USS Mustin (DDG-89)

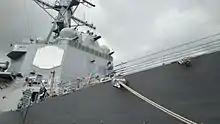
USS "Mustin" in 2015 with awards visible on the starboard bridge wing.

"Mustin" has been awarded the Navy E Ribbon for 2004, 2005, 2008, 2010, 2012, 2013, 2014, 2015, and 2018. "Mustin" also received the Humanitarian Service Medal for the 2011 Tōhoku earthquake and tsunami as well as Typhoon Haiyan. As part of Task Force 70, "Mustin" received the Meritorious Unit Commendation for 10 April 2012 to 31 December 2013.